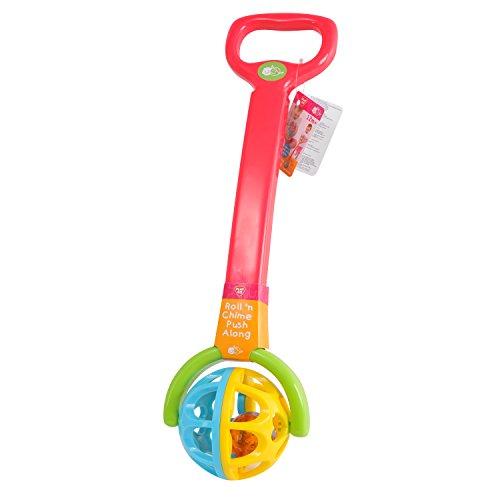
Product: PlayGo Roll'N Chime Walk & Push Along Toy For Baby Toddler Walker Toy - Learning and Pretend Play Set
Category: Toys & Games | Baby & Toddler Toys
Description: Customer satisfaction: roll'n chime walk and push along toy is designed for toddlers, toddler's safety and customer's satisfaction is our main concern.
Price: $14.98
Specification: ProductDimensions:3.9x3inches|ItemWeight:7.2ounces|ShippingWeight:7.2ounces(Viewshippingratesandpolicies)|DomesticShipping:ItemcanbeshippedwithinU.S.|InternationalShipping:ThisitemcanbeshippedtoselectcountriesoutsideoftheU.S.LearnMore|ShippingAdvisory:Thisitemmustbeshippedseparatelyfromotheritemsinyourorder.Additionalshippingchargeswillnotapply.|ASIN:B00NHQF2PC|Itemmodelnumber:2838|Manufacturerrecommendedage:6month-2years